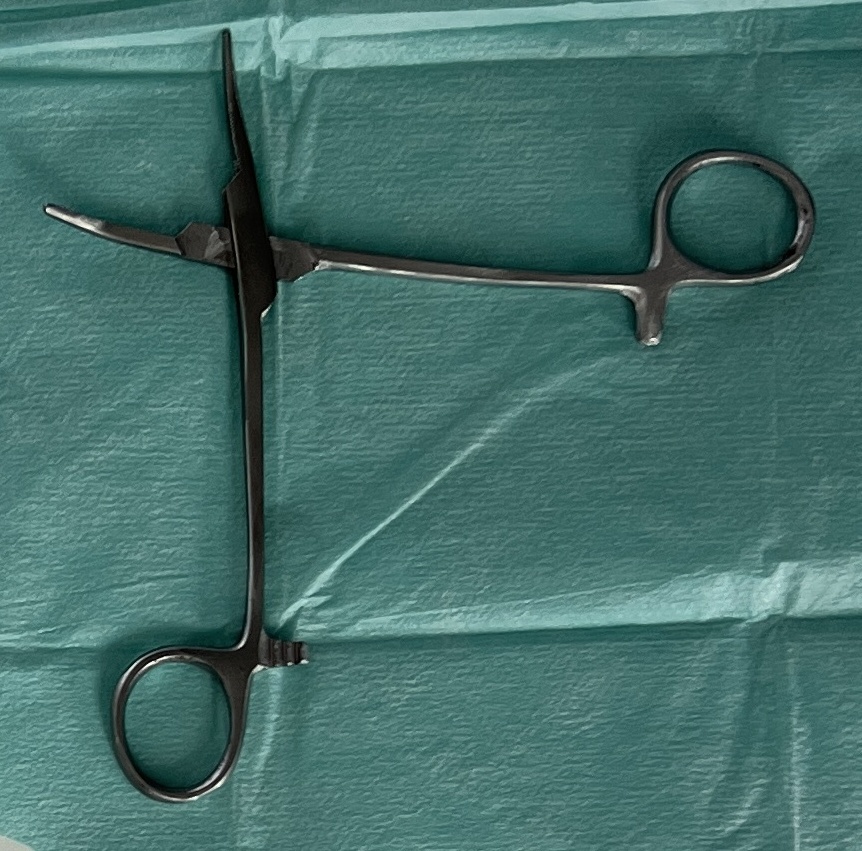
Hinged instrument state: open